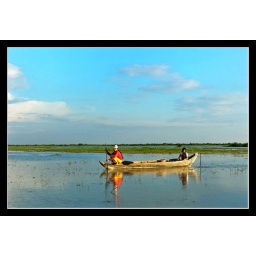
Life on the lake revolves around a house on stilts and a small wooden paddle boat. Tonle Sap, Siem Reap.